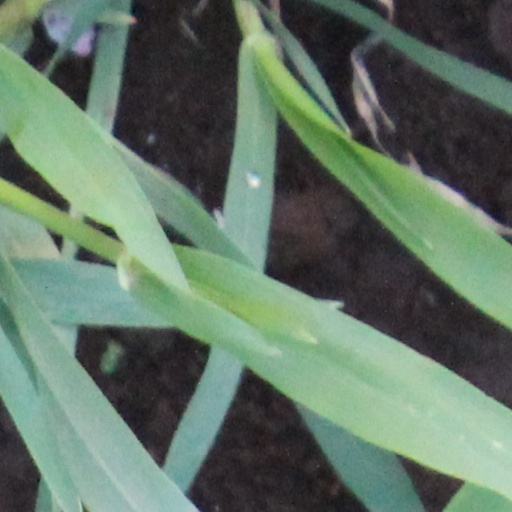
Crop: wheat